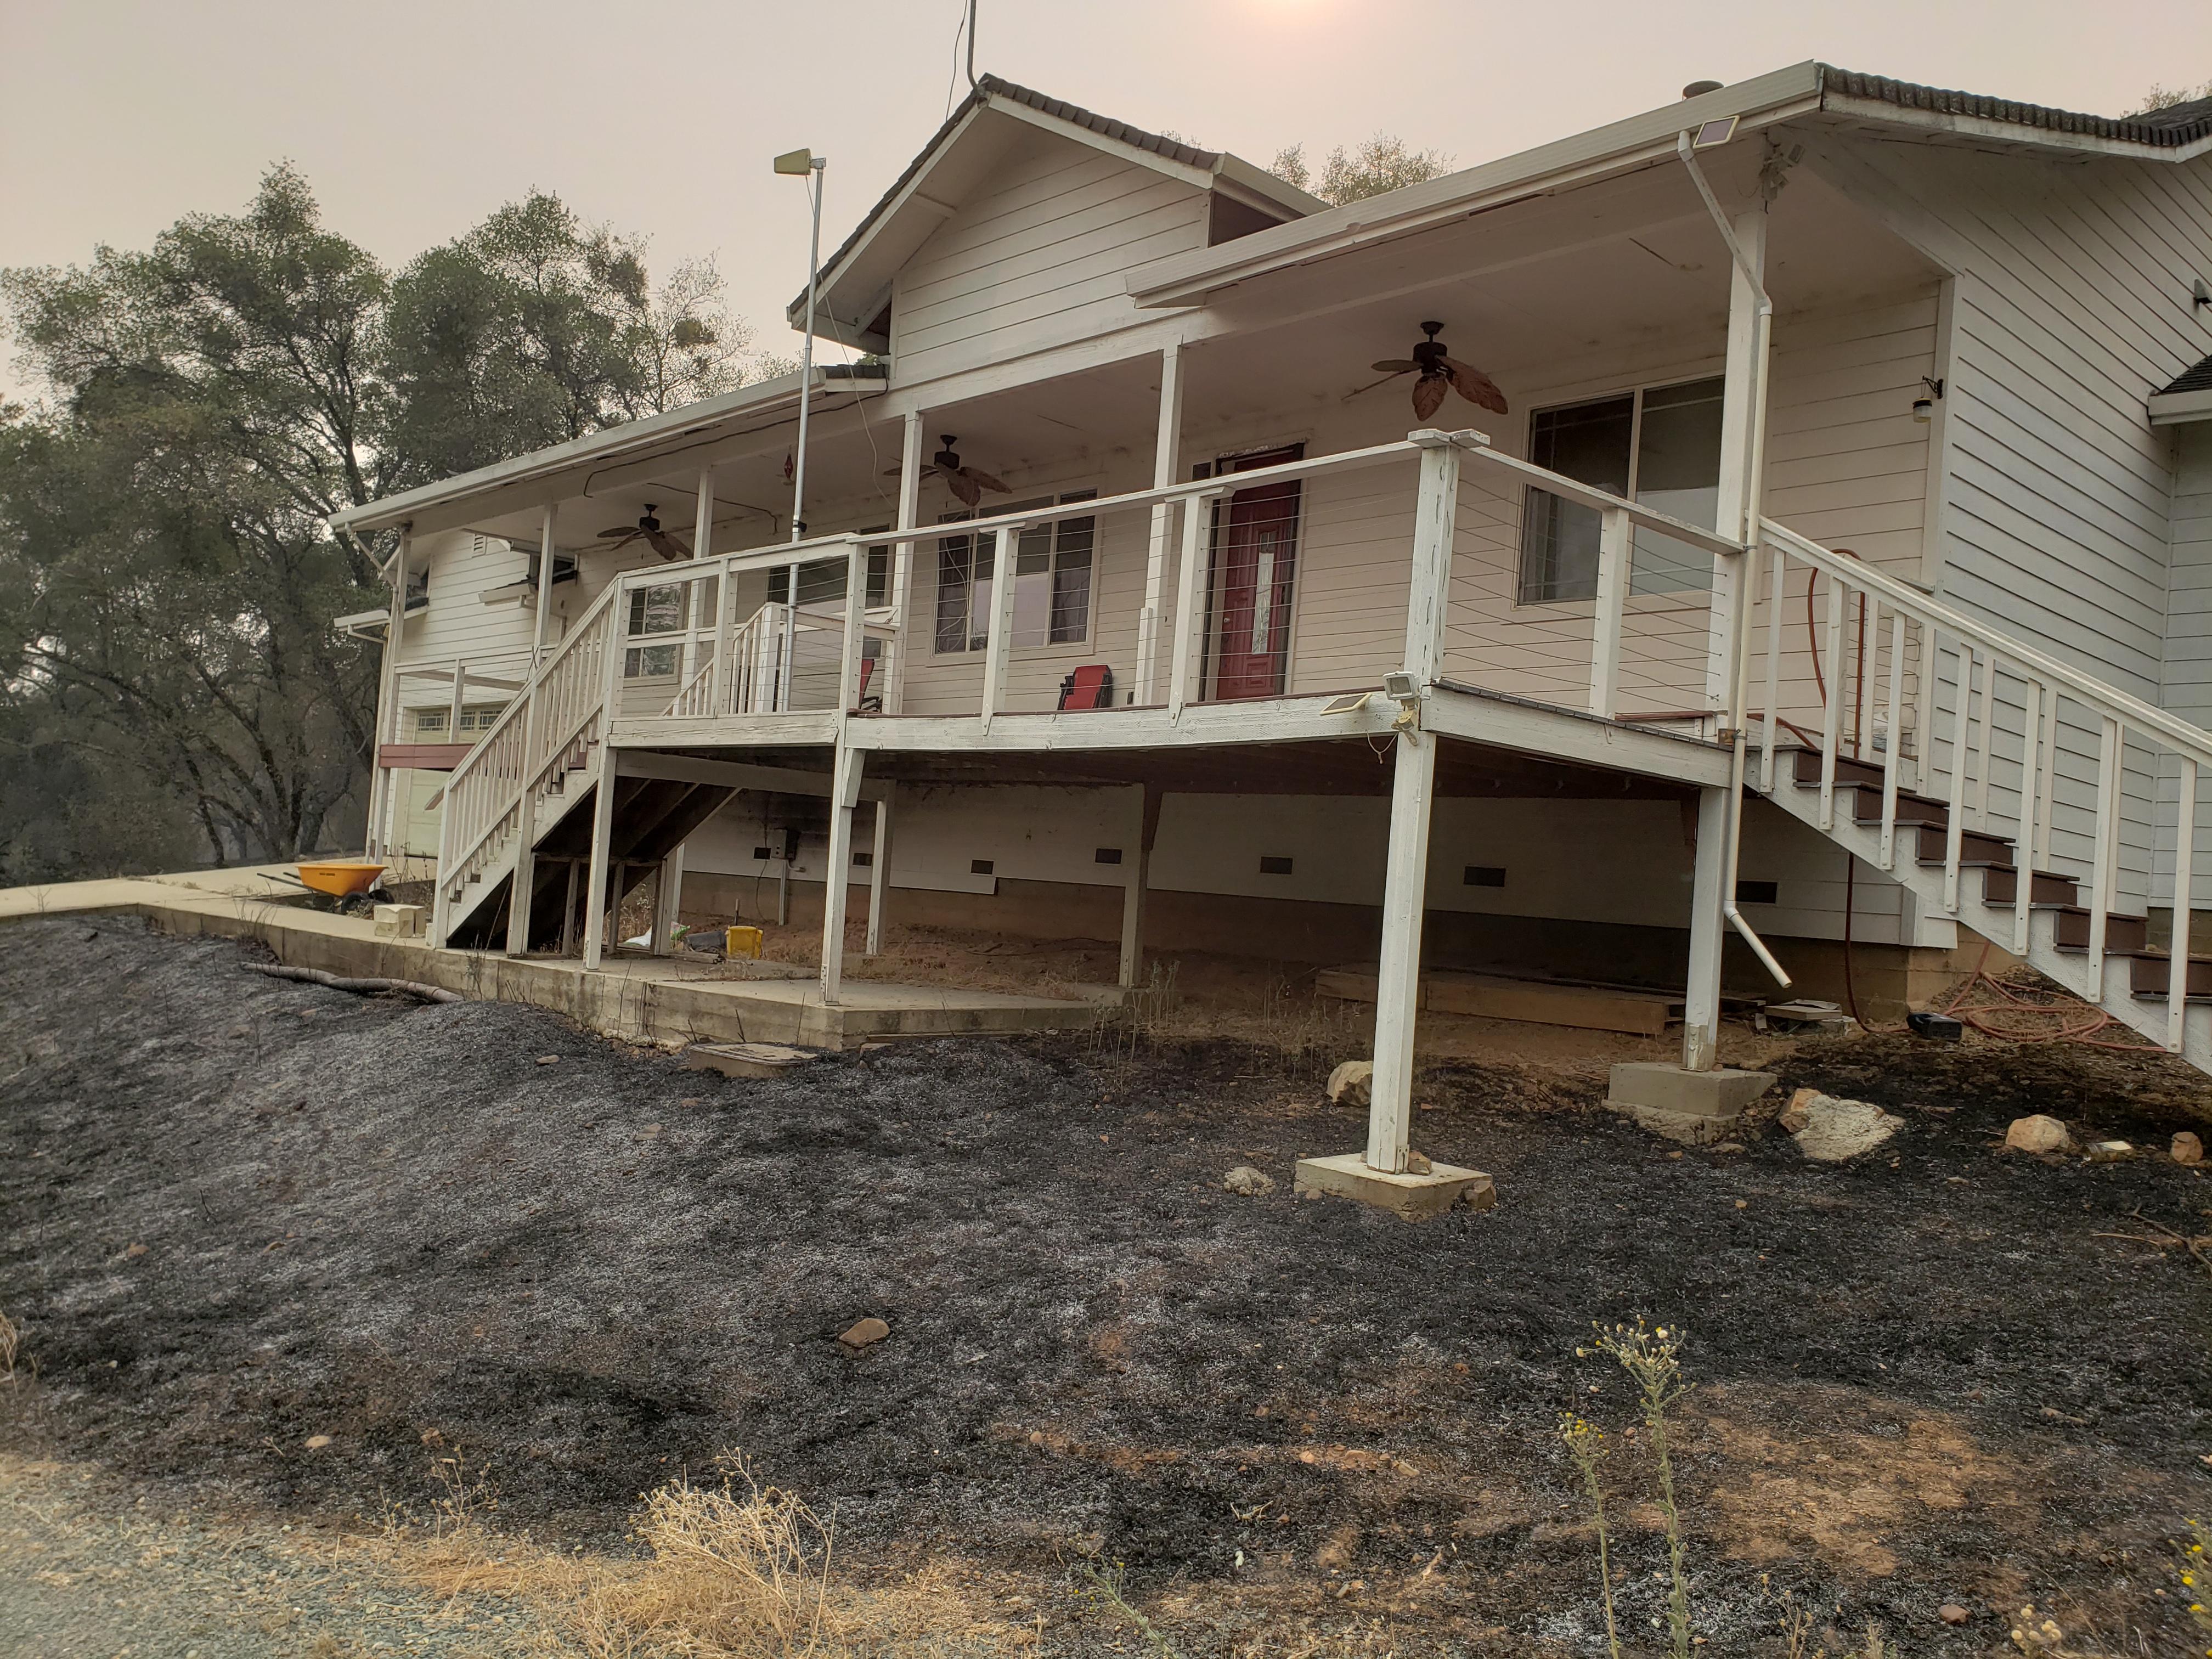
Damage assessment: no_damage